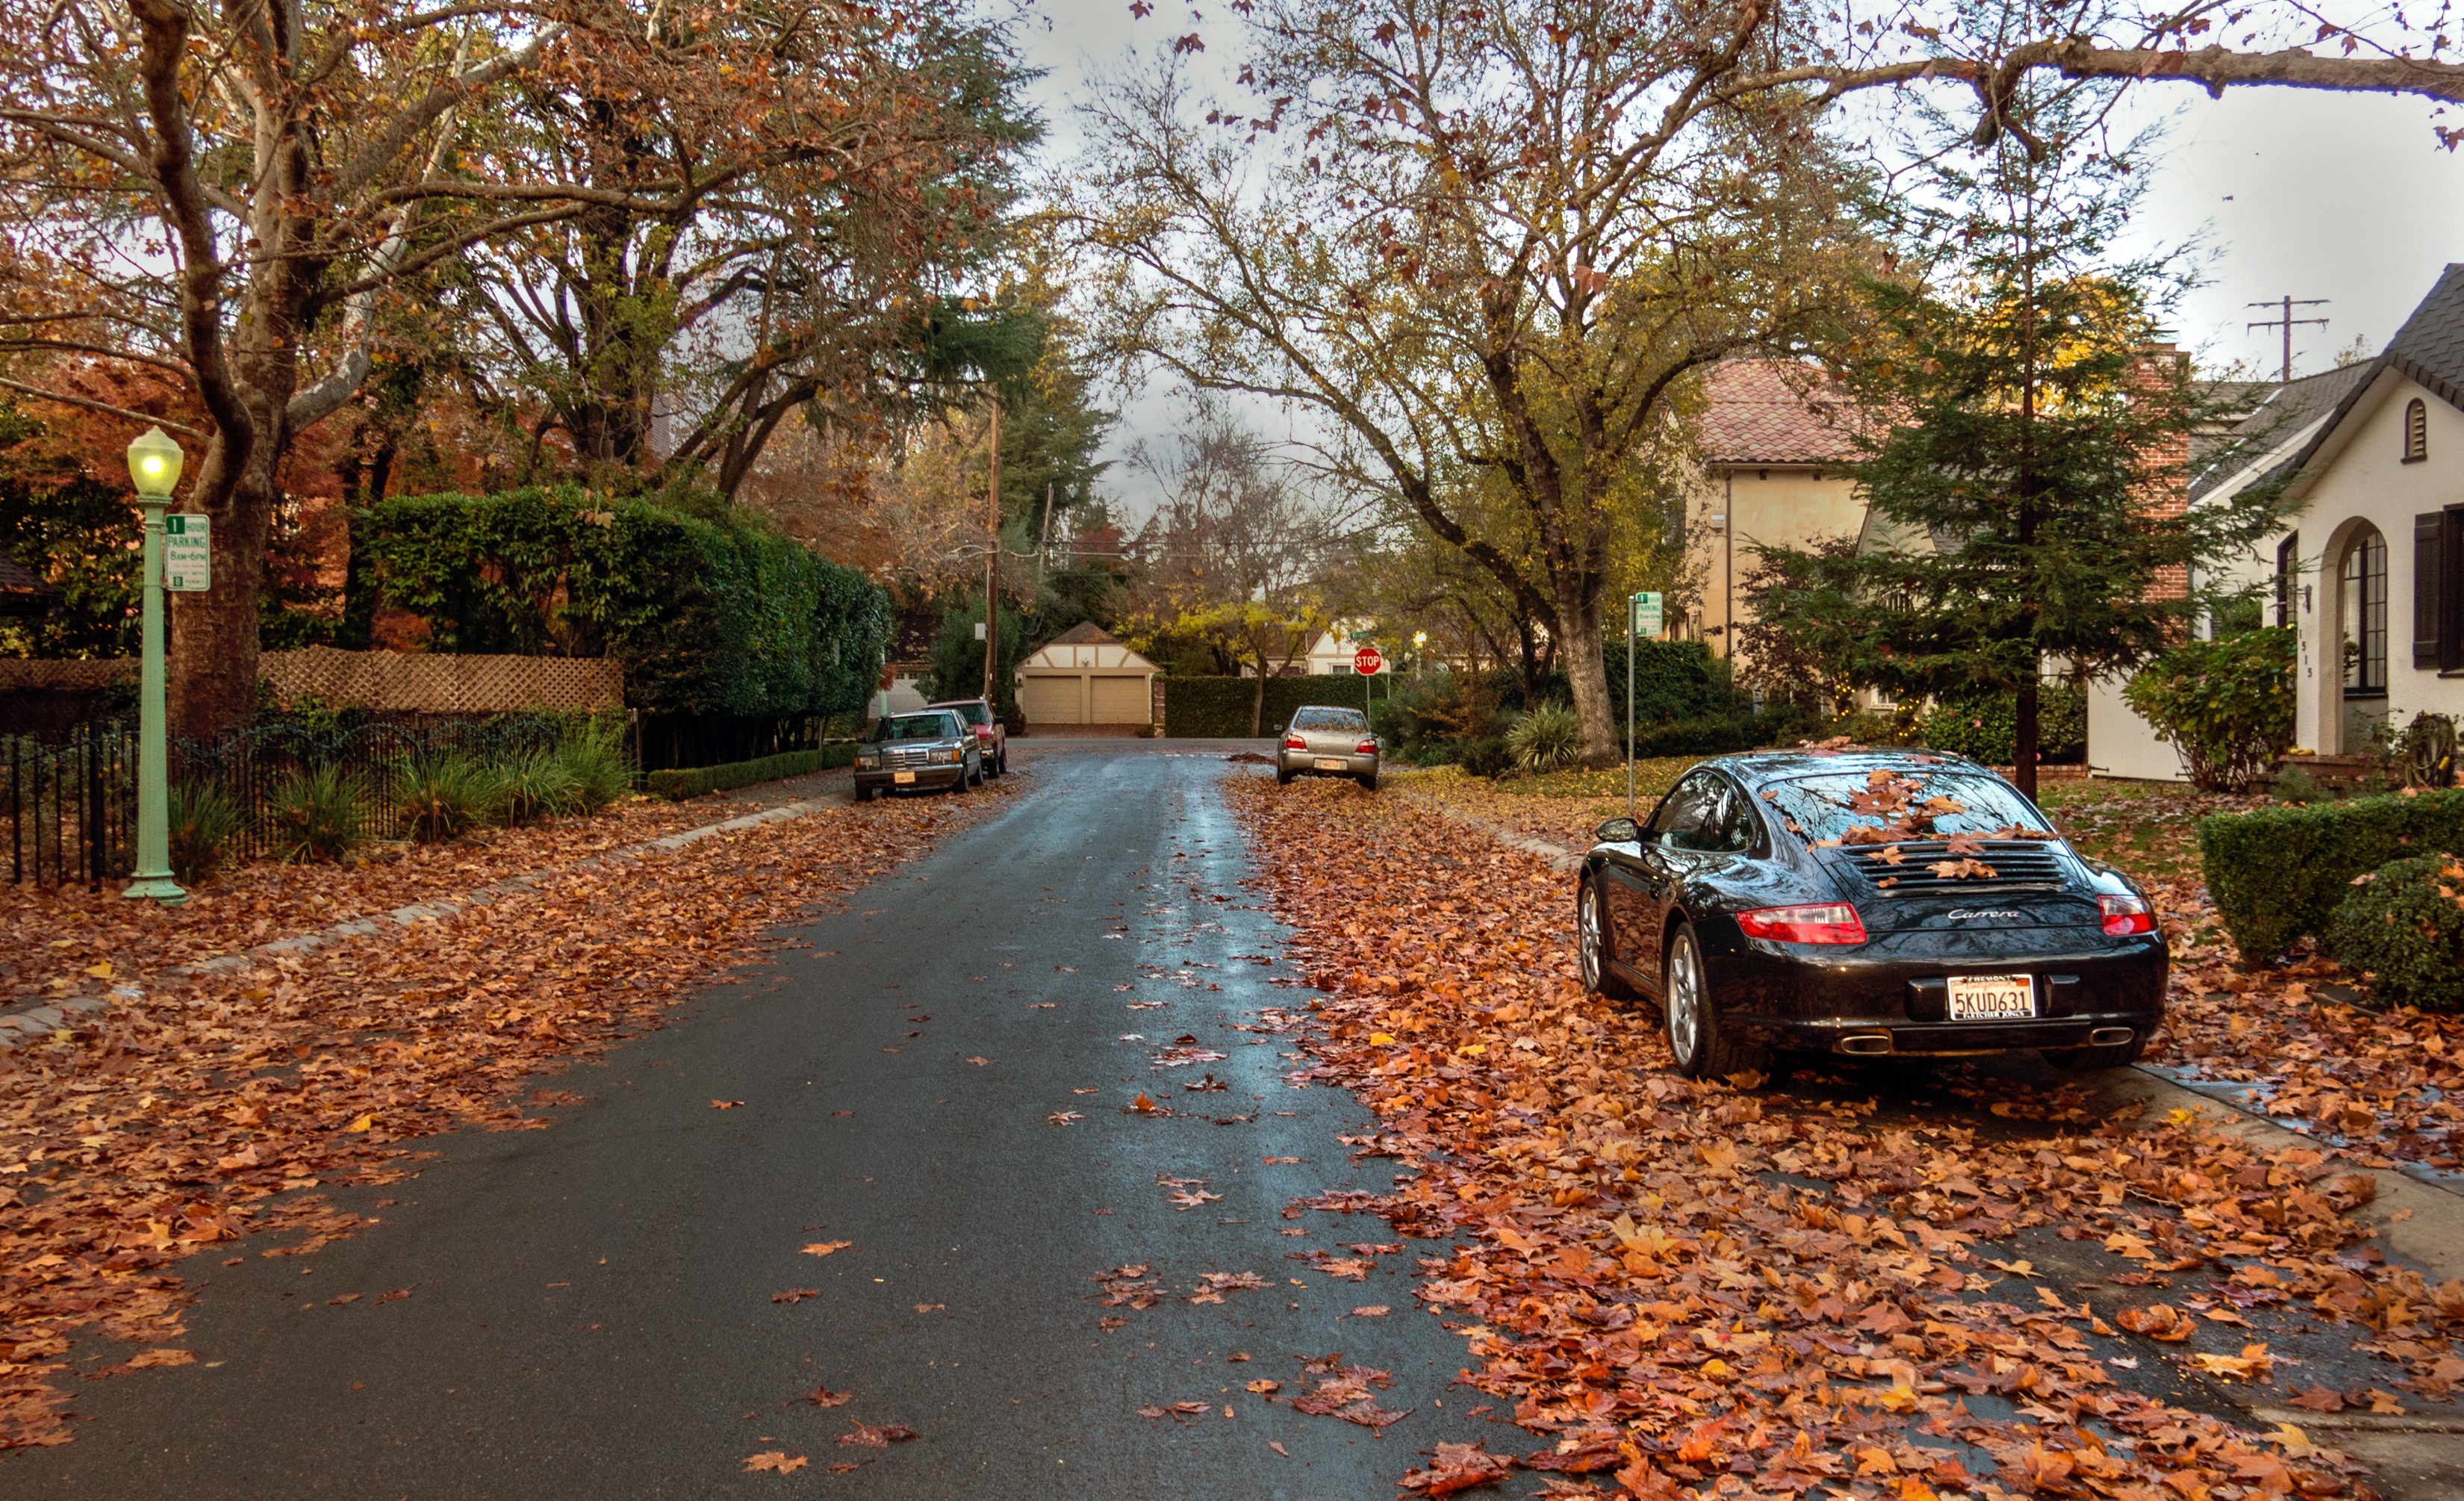
tree, road, street, leaf, sidewalk, asphalt, suburb, autumn, lane, season, waterway, infrastructure, neighbourhood, road surface, residential area